Namdapha National Park

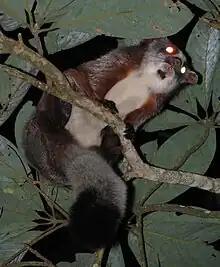
The red giant flying squirrel is often seen in this park

The Namdapha flying squirrel ("Biswamoyopterus biswasi") was first collected in the park and described. It is endemic to the park and critically endangered. It was last recorded in 1981 in a single valley within the park.